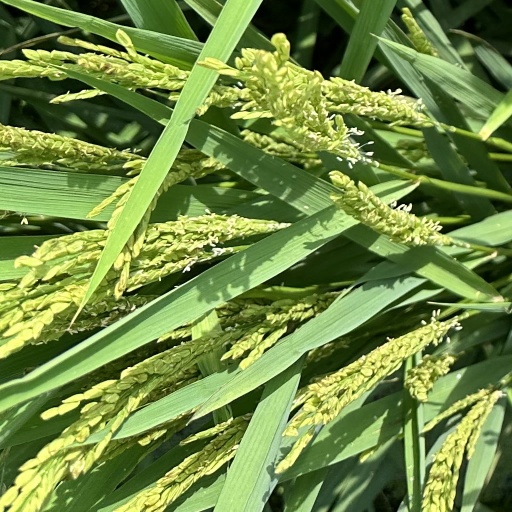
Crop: rice